Lakshmana (film)

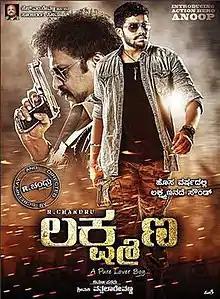

Lakshmana is a 2016 Indian Kannada language action film directed and written by R. Chandru. The film stars newcomer Anoop and Meghana Raj with V. Ravichandran playing a cameo role. The soundtrack and original score were composed by Arjun Janya whilst the cinematography was by Santhosh Rai Pathaje. The film is a remake of Telugu film "Athanokkade" (2005).